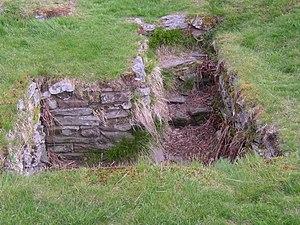
Galava, aussi appelé le fort romain d’Ambleside, est un ancien fort romain de la province de Britannia, situé aujourd’hui au nord du lac Windermere, dans le village britannique de Waterhead, non loin d’Ambleside, dans le comté anglais de Cumbria. Il date du Iᵉʳ ou IIᵉ siècle ap. J.-C. Il gardait la route romaine entre Brocavum et Glannoventa.
Cet article porte sur les forts et autres structures du mur d'Hadrien, système de fortifications fait de pierre et de terre et édifié de 122 à environ 128 dans l'ancienne province romaine de Bretagne, aujourd'hui en Cumbria et Northumberland dans le nord de l'Angleterre.